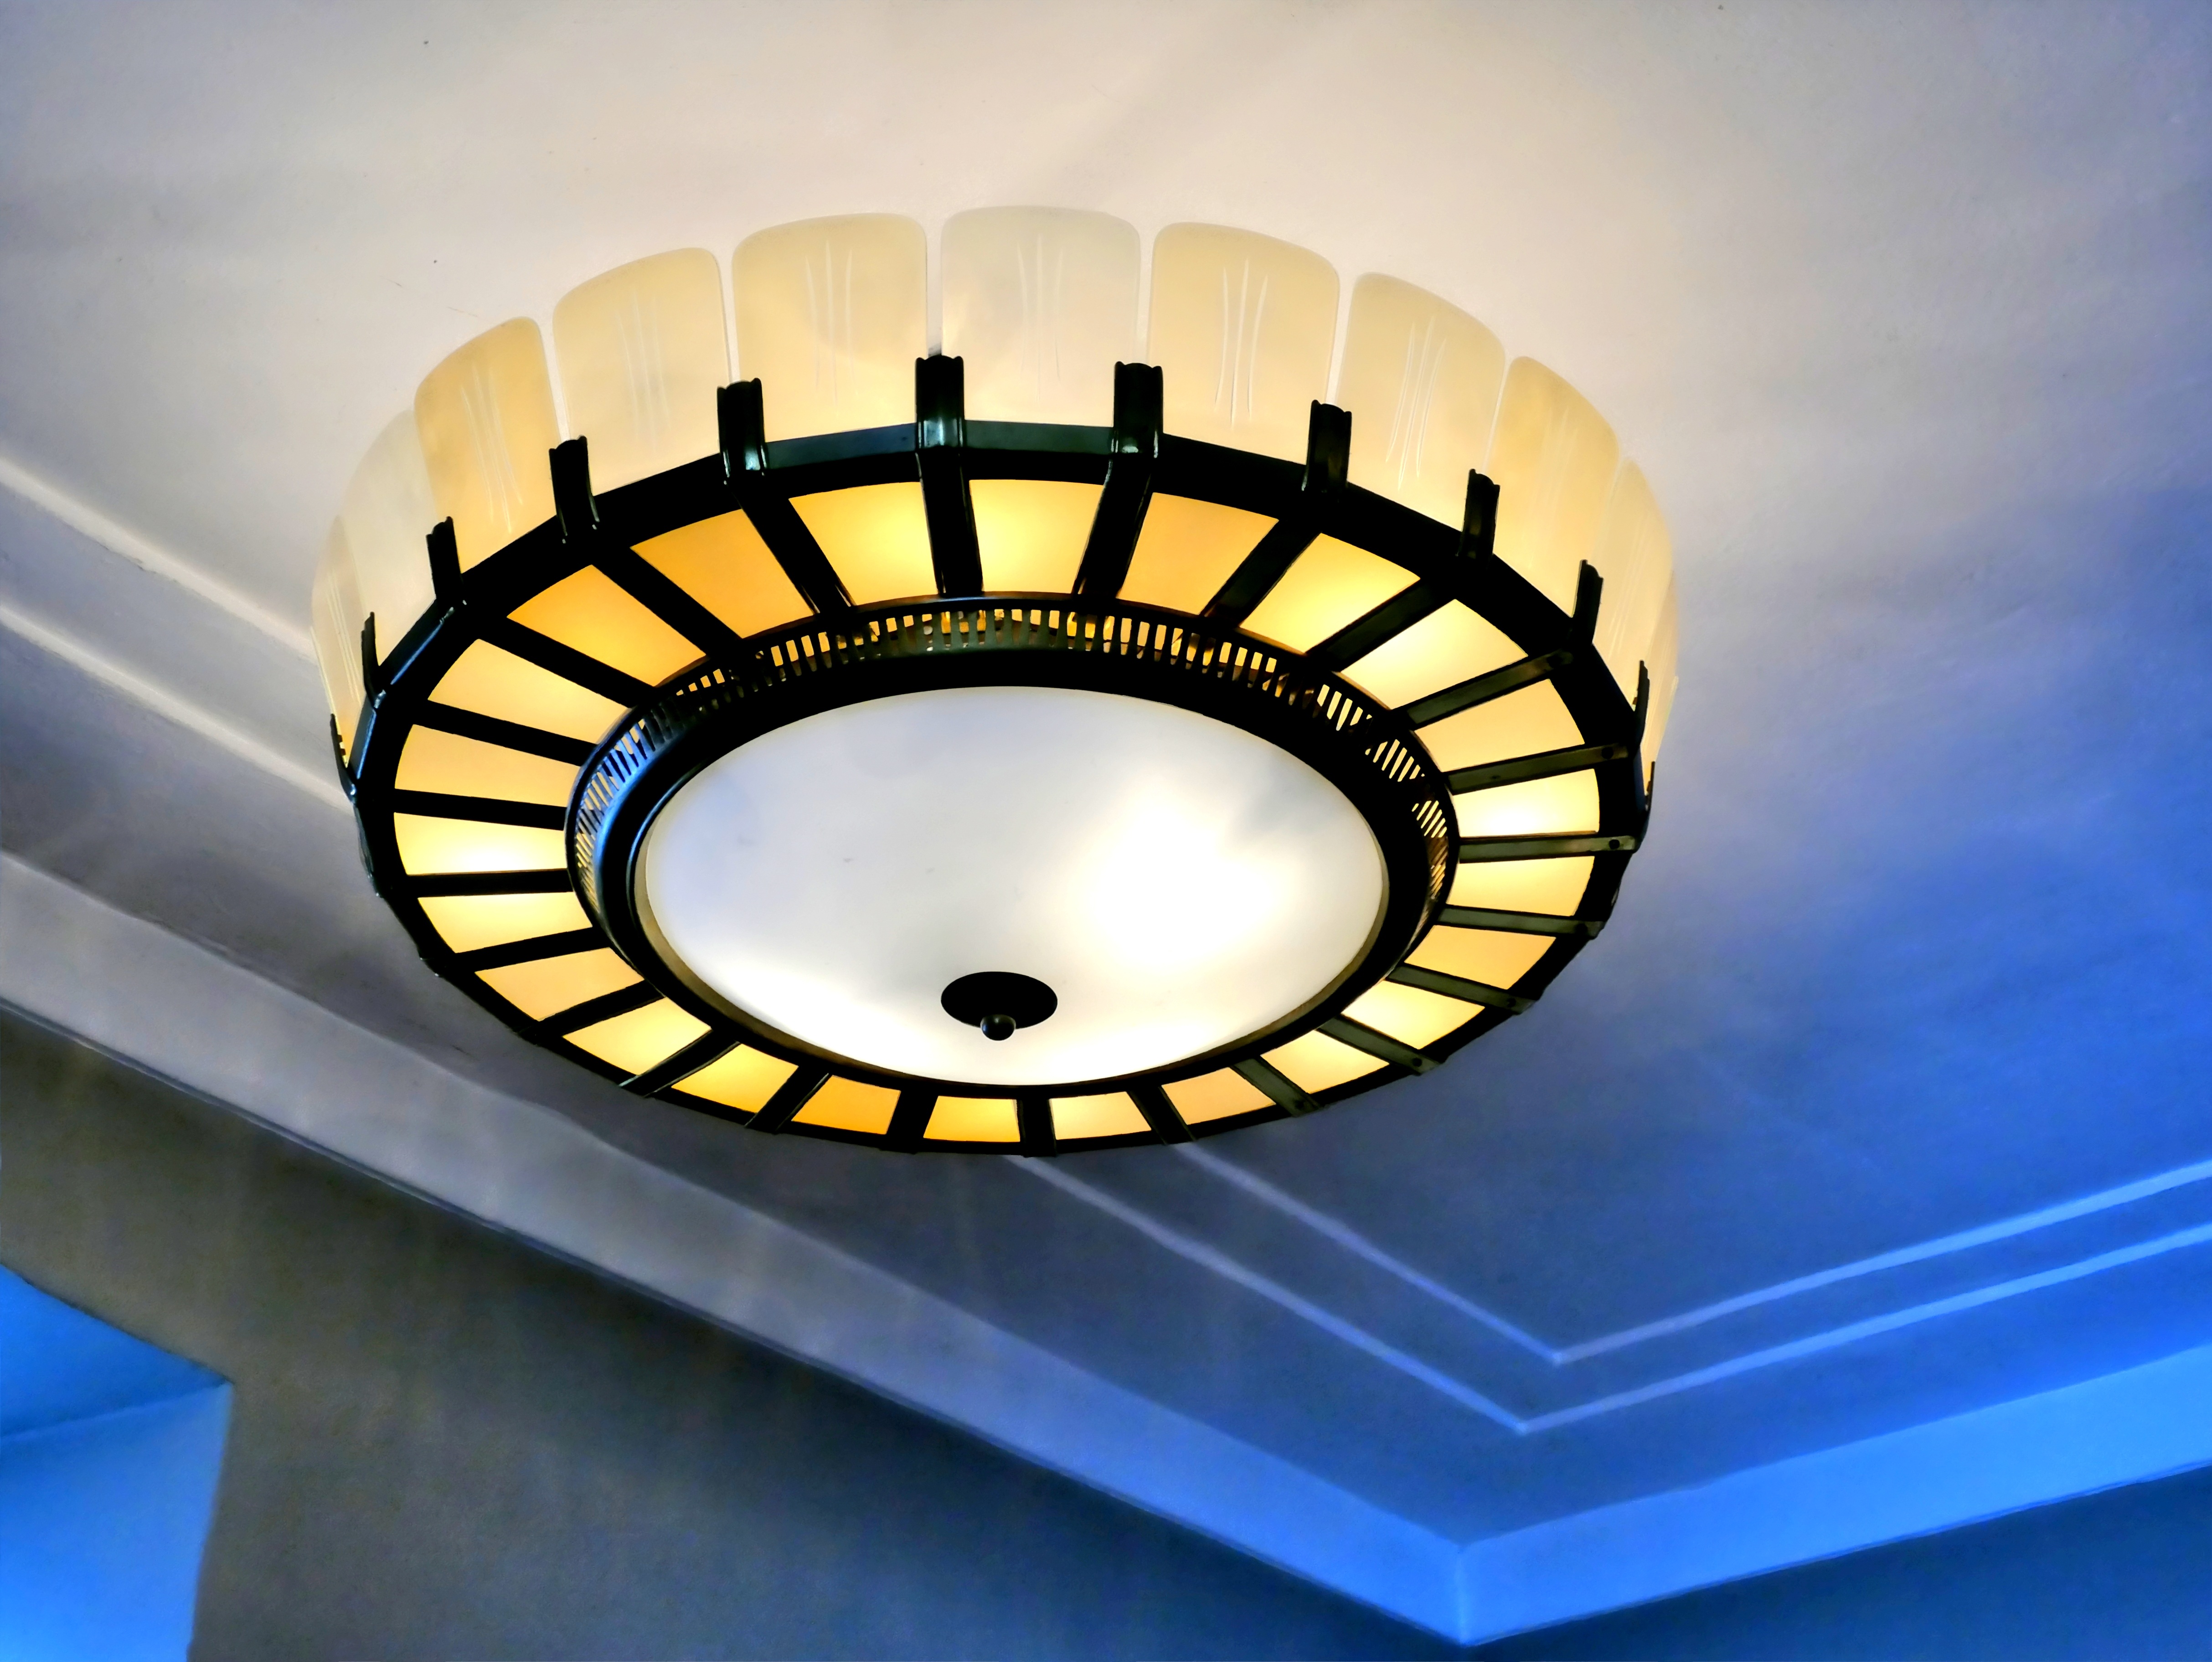
light, retro, old, ceiling, blue, lamp, lampshade, lighting, circle, decorative, symmetry, light fixture, nostalgic, mood, shape, ceiling lamp, daylighting